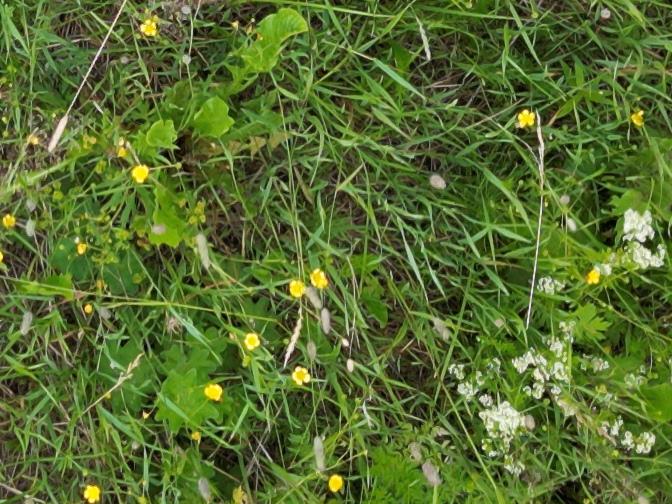
Flowers visible:  daisy flowers, yarrow flowers,  daisy flowers, yarrow flowers, yarrow flowers